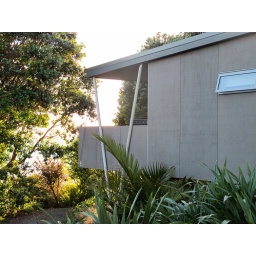
One of two swish beach houses nestled amongst the trees by the beach (Bennett & Slater)